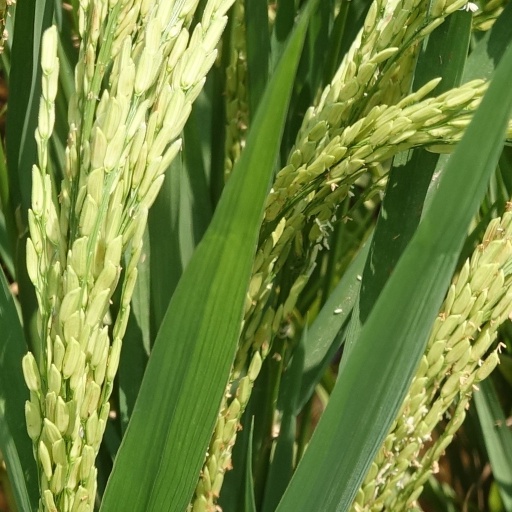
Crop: rice